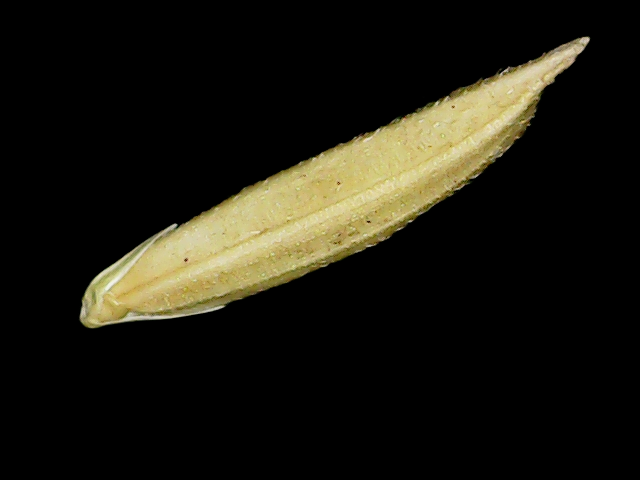
Rice variety: Binadhan25